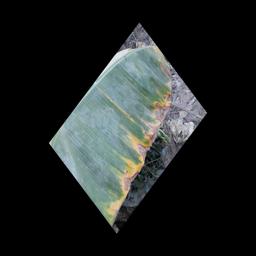
Label: POTASSIUM DEFICIENCY